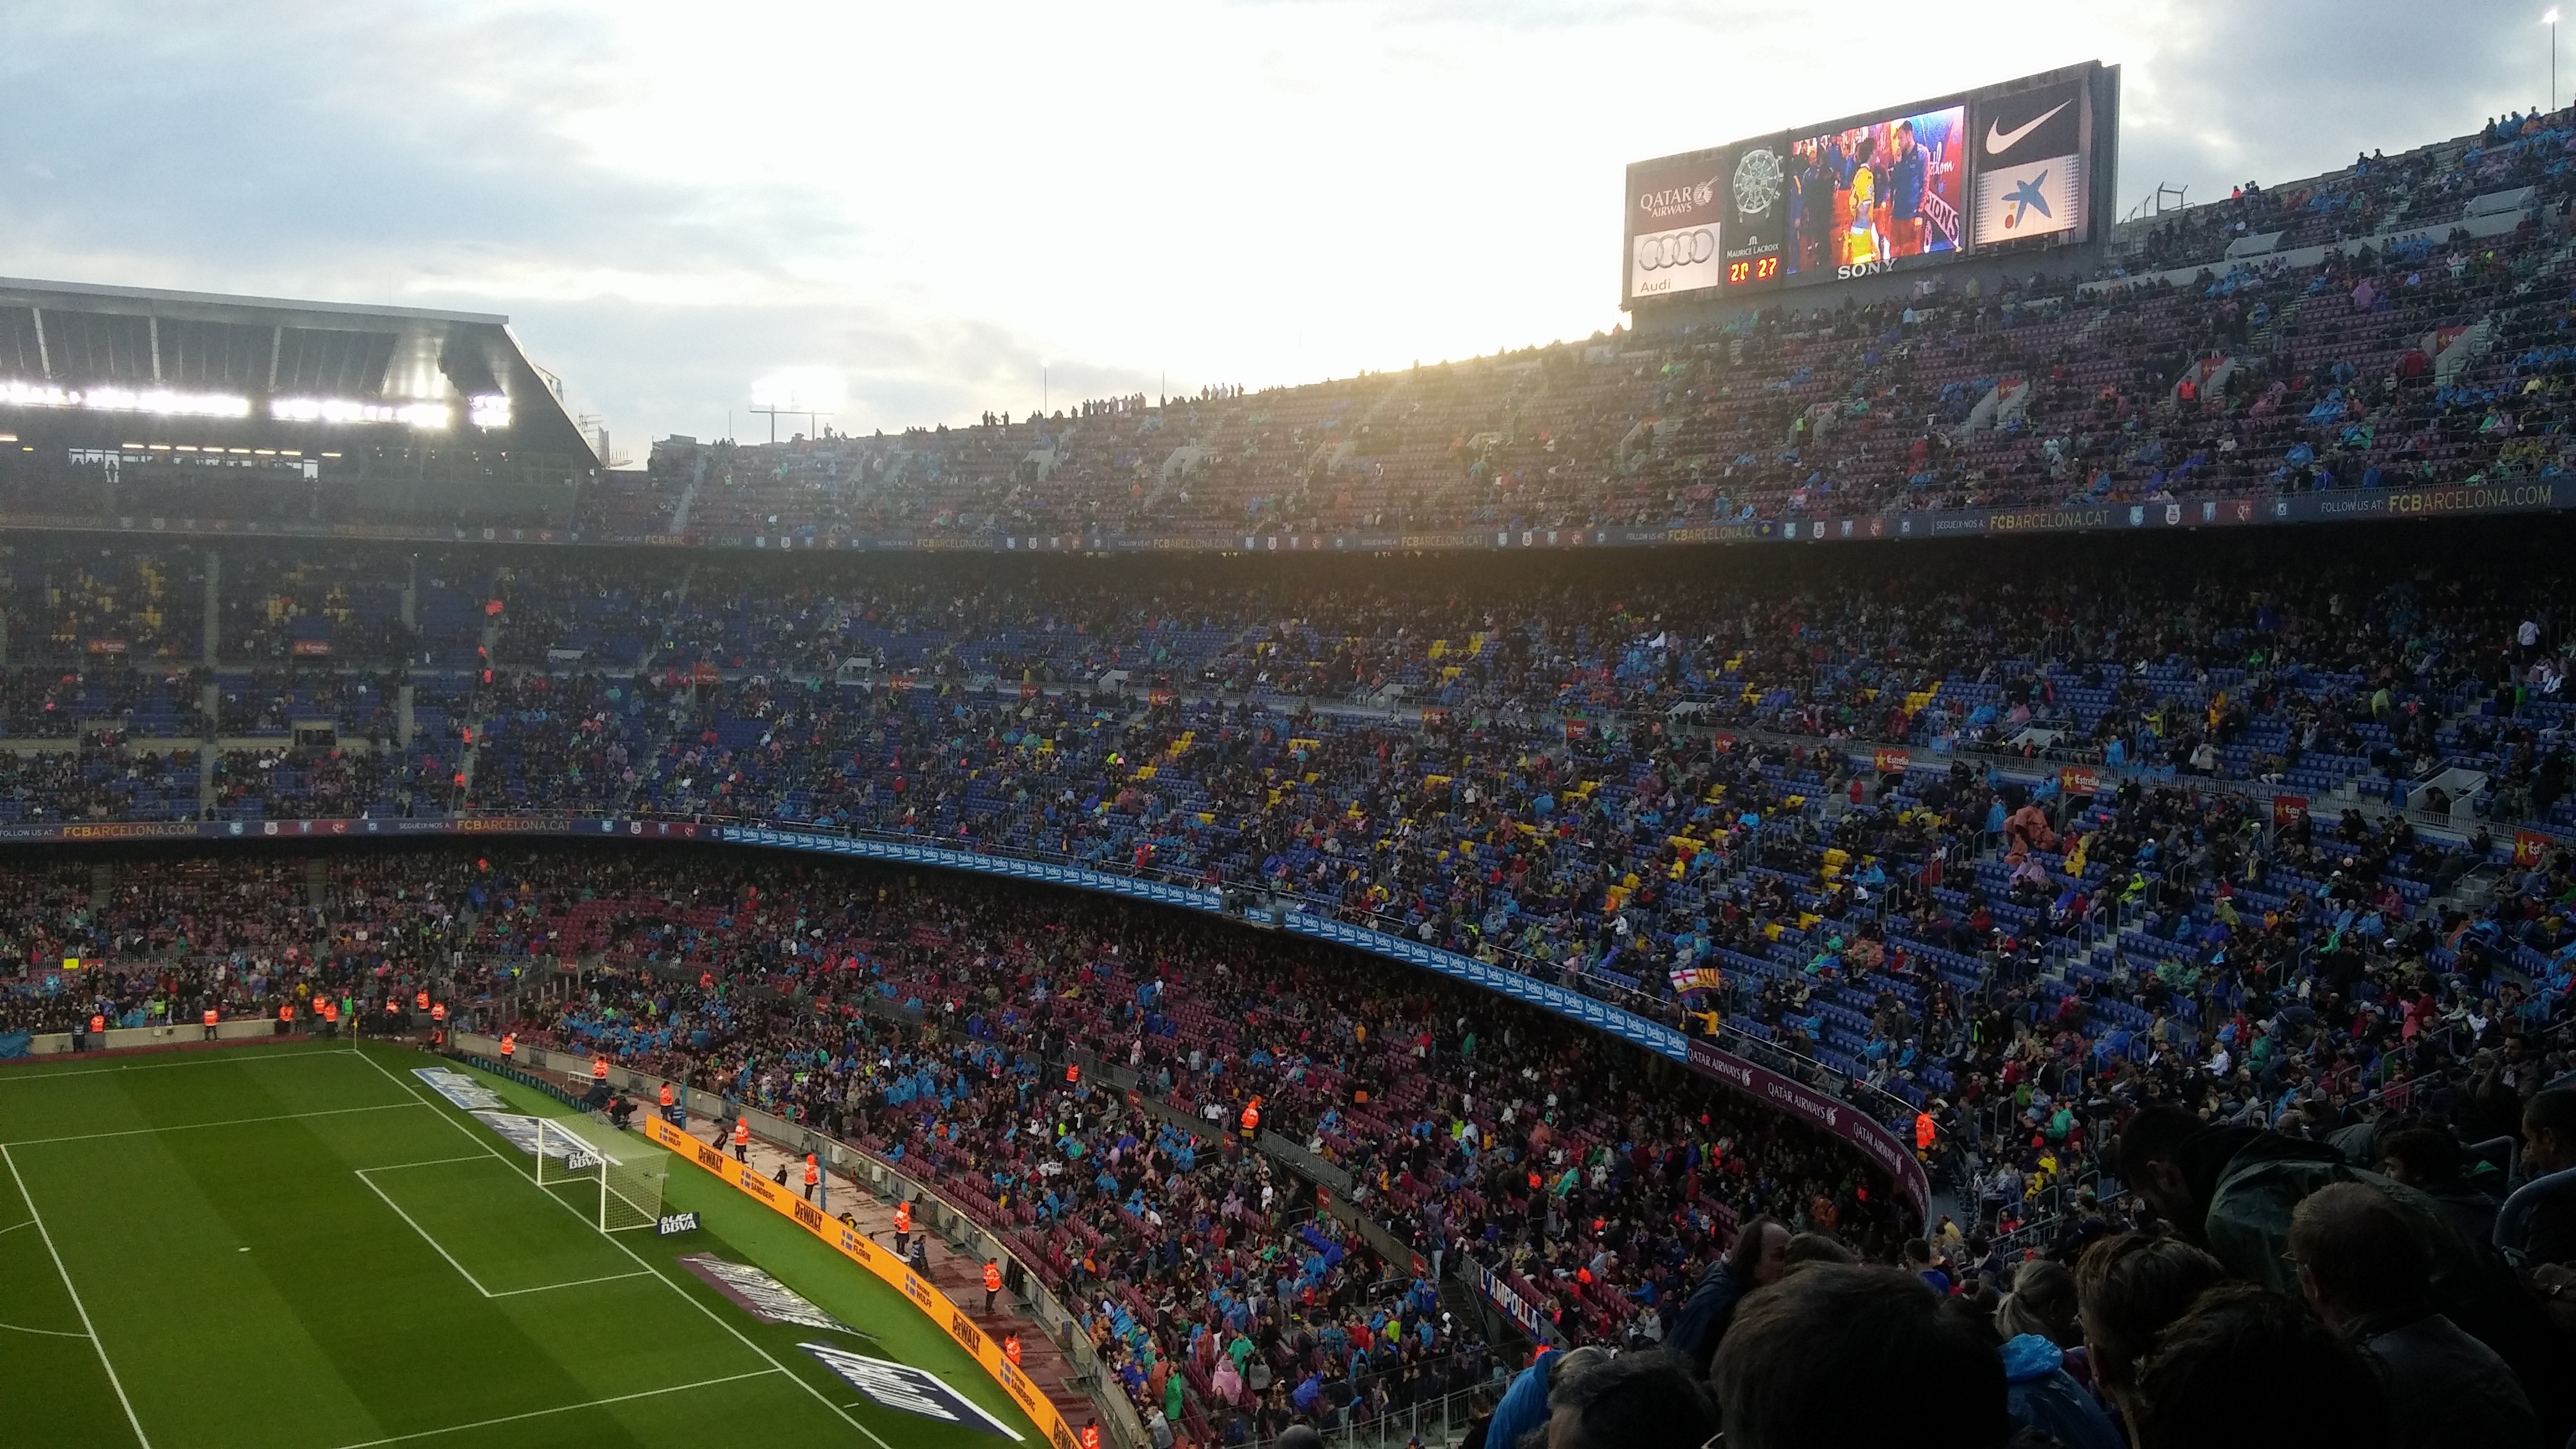
structure, crowd, audience, stadium, baseball field, arena, baseball park, geographical feature, sport venue, soccer specific stadium